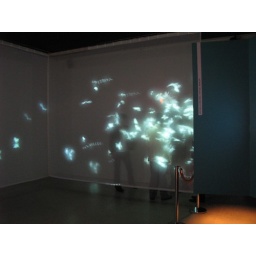
Neat: you walk in there with some red ball and the e-butterflies will follow you.